Jakobsberg

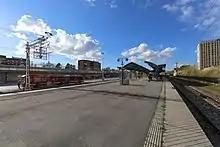
Jakobsberg station

Jakobsberg is a suburban area (pop. ca 32 643 in the year 2022) within Stockholm urban area, and the seat of Järfälla Municipality, Stockholm County in Sweden.